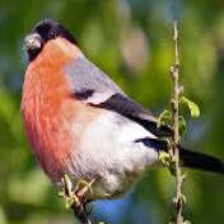
Species: EURASIAN BULLFINCH
Scientific name: PYRRHULA PYRRHULA